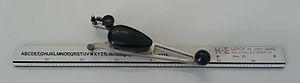
En arts graphiques, le lettrage est le fait de tracer à la main des lettres et des textes, sans recourir à la typographie, ni pratiquer la calligraphie au sens strict.